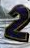
Number: 2